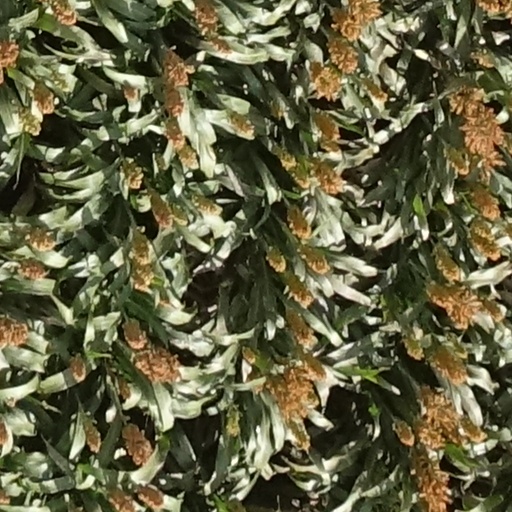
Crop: sorghum